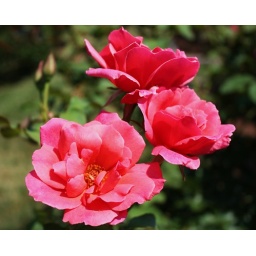
Unknown variety of red roses at Dumbarton Oaks, in Georgetown.